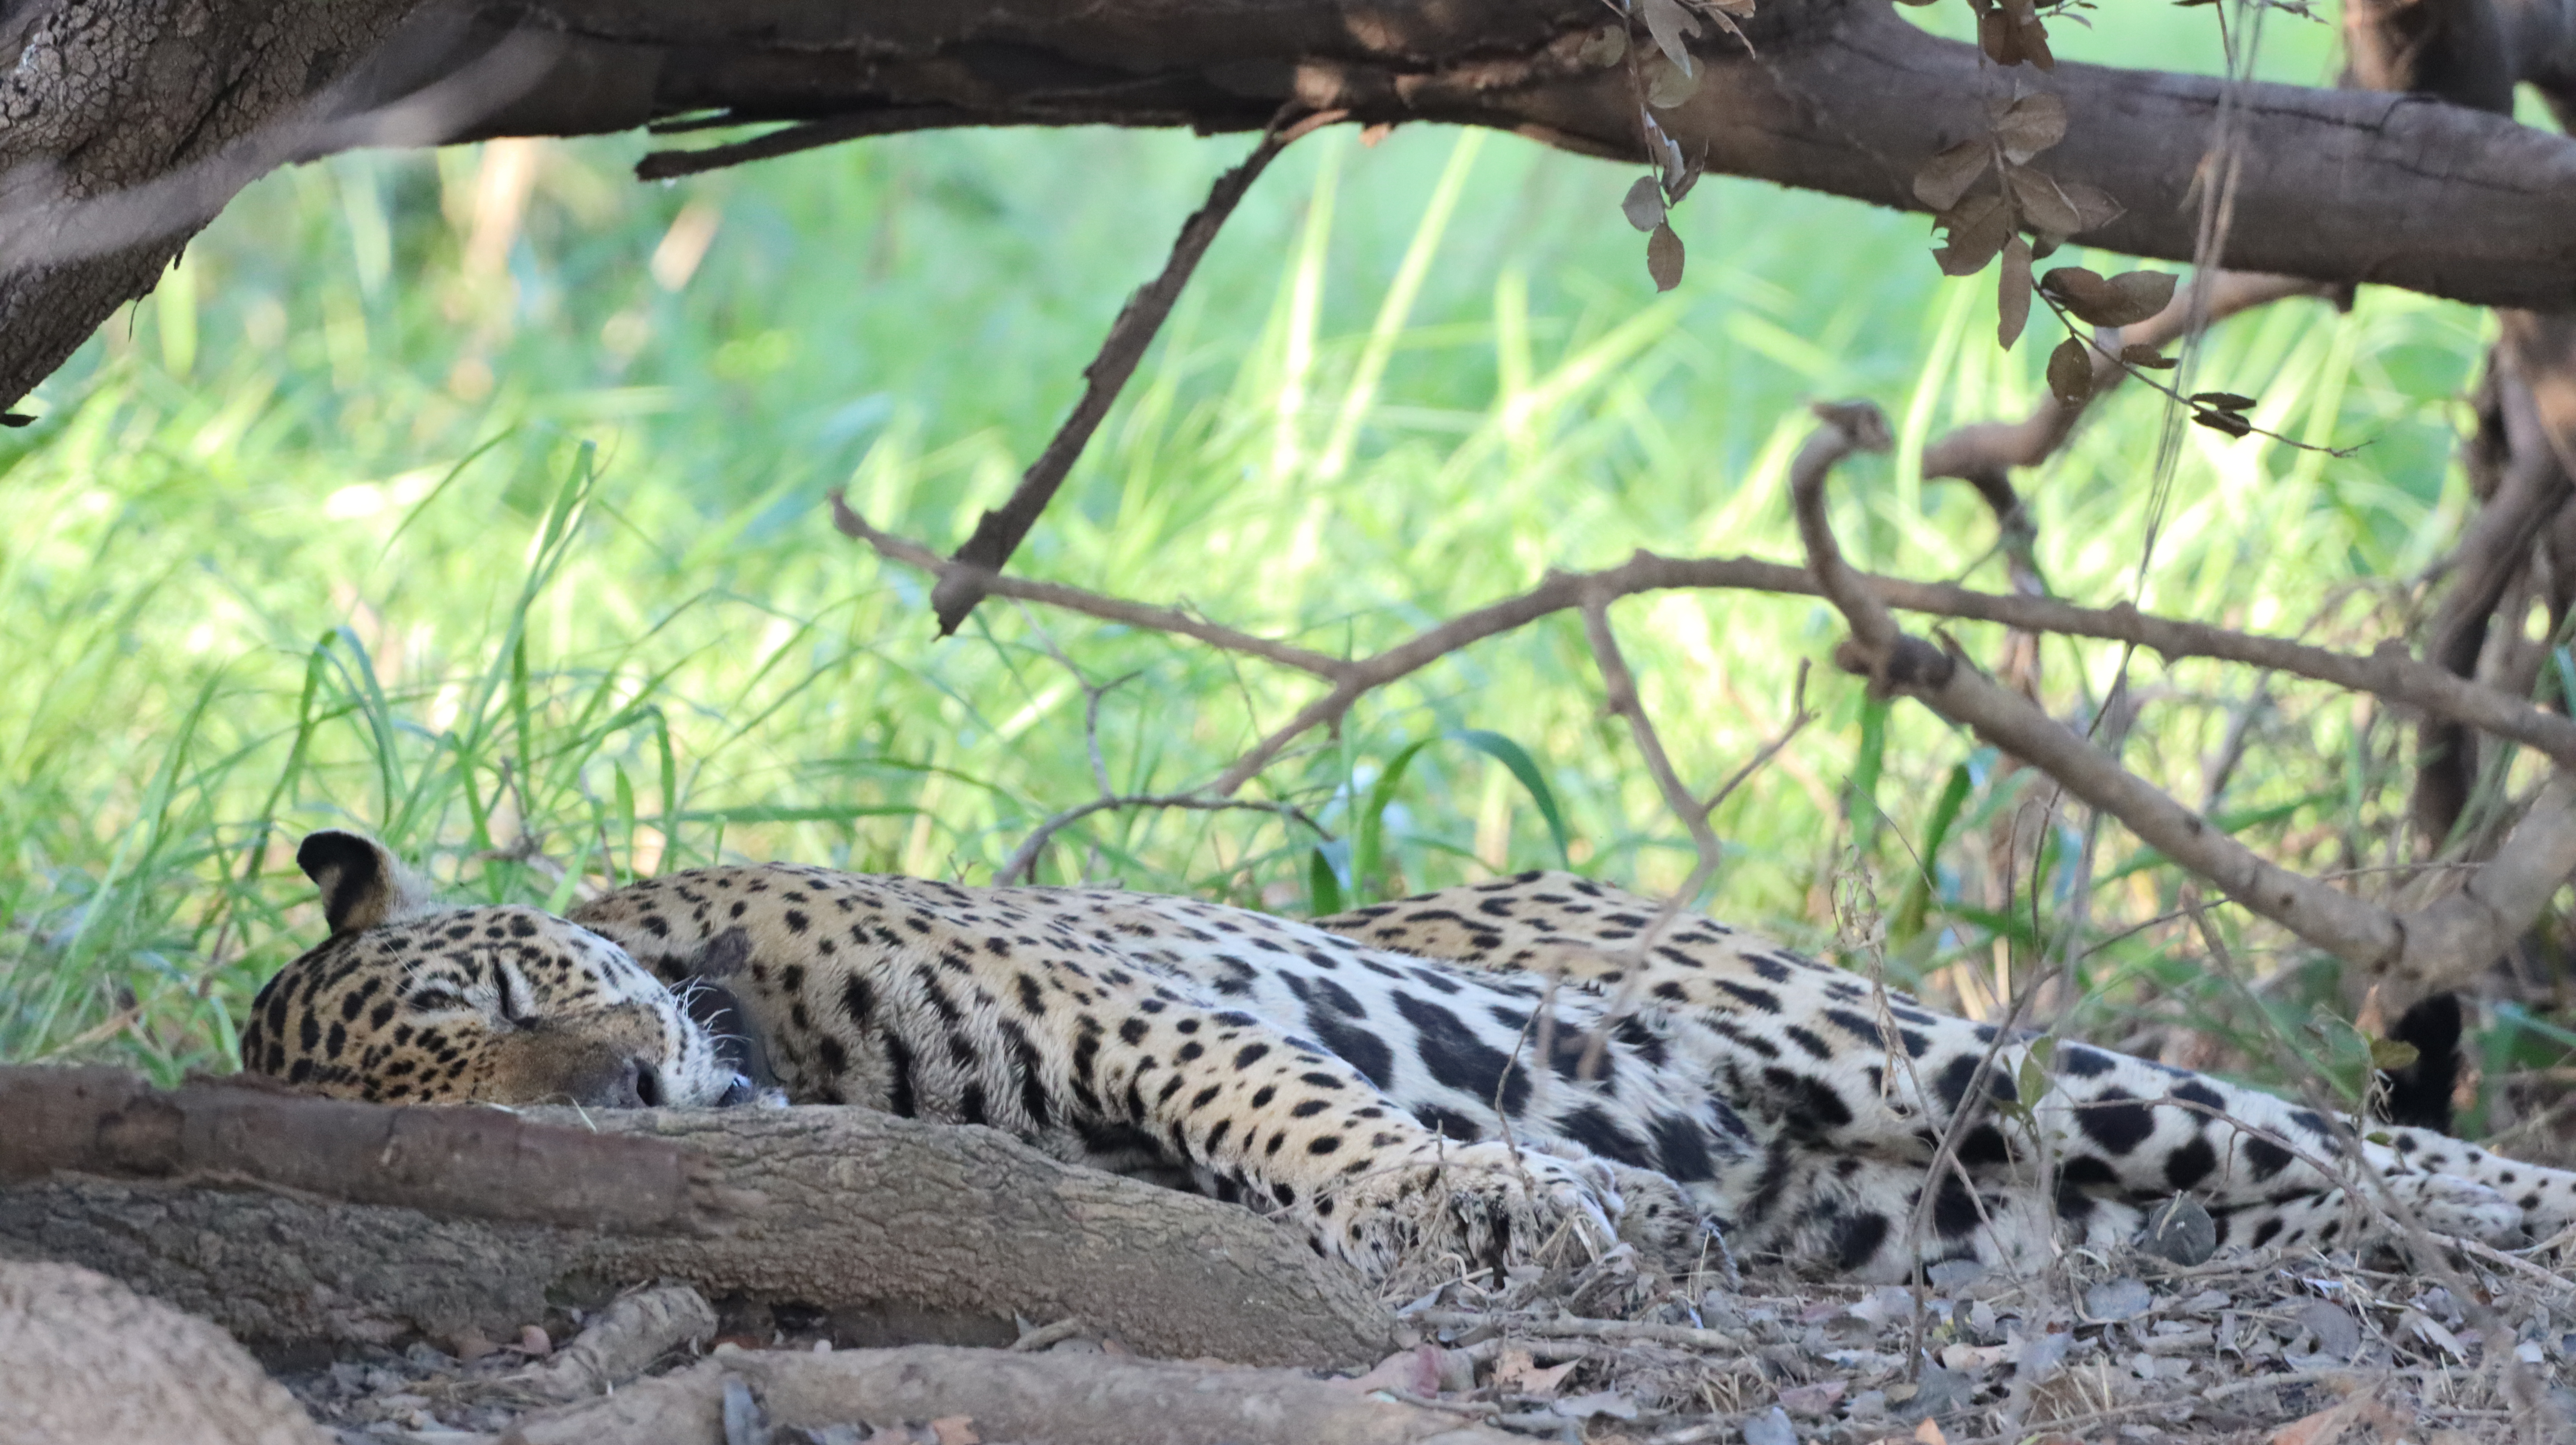
Jaguar: Ousado